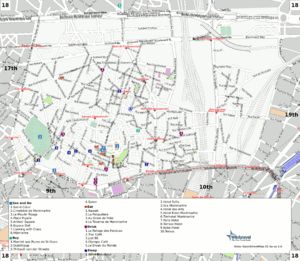
Cet article donne une liste des voies du 18ᵉ arrondissement de Paris, en France.